Mapa Quinatzin

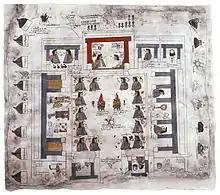
Palace of Nezahualcoyotl, Mapa Quinatzin

The Mapa Quinatzin is a 16th-century Nahua pictorial document, consisting of three sheets of amatl paper that depict the history of Acolhuacan.